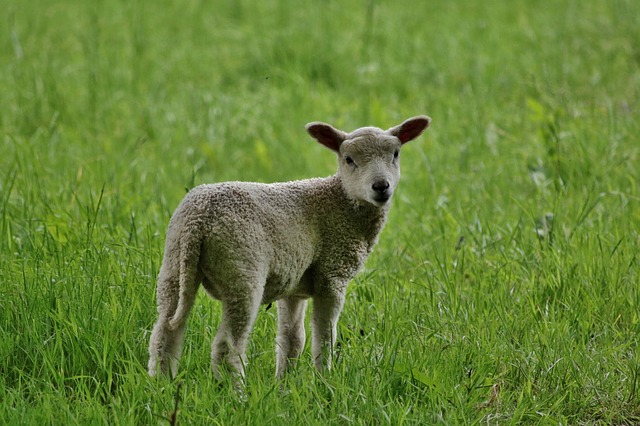
Label: sheep